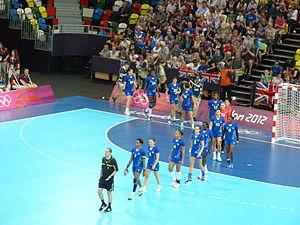
L'équipe de France féminine de handball représente la Fédération française de handball dans les trois compétitions internationales majeures: les Jeux olympiques d'été, le Championnat du monde et le Championnat d'Europe.